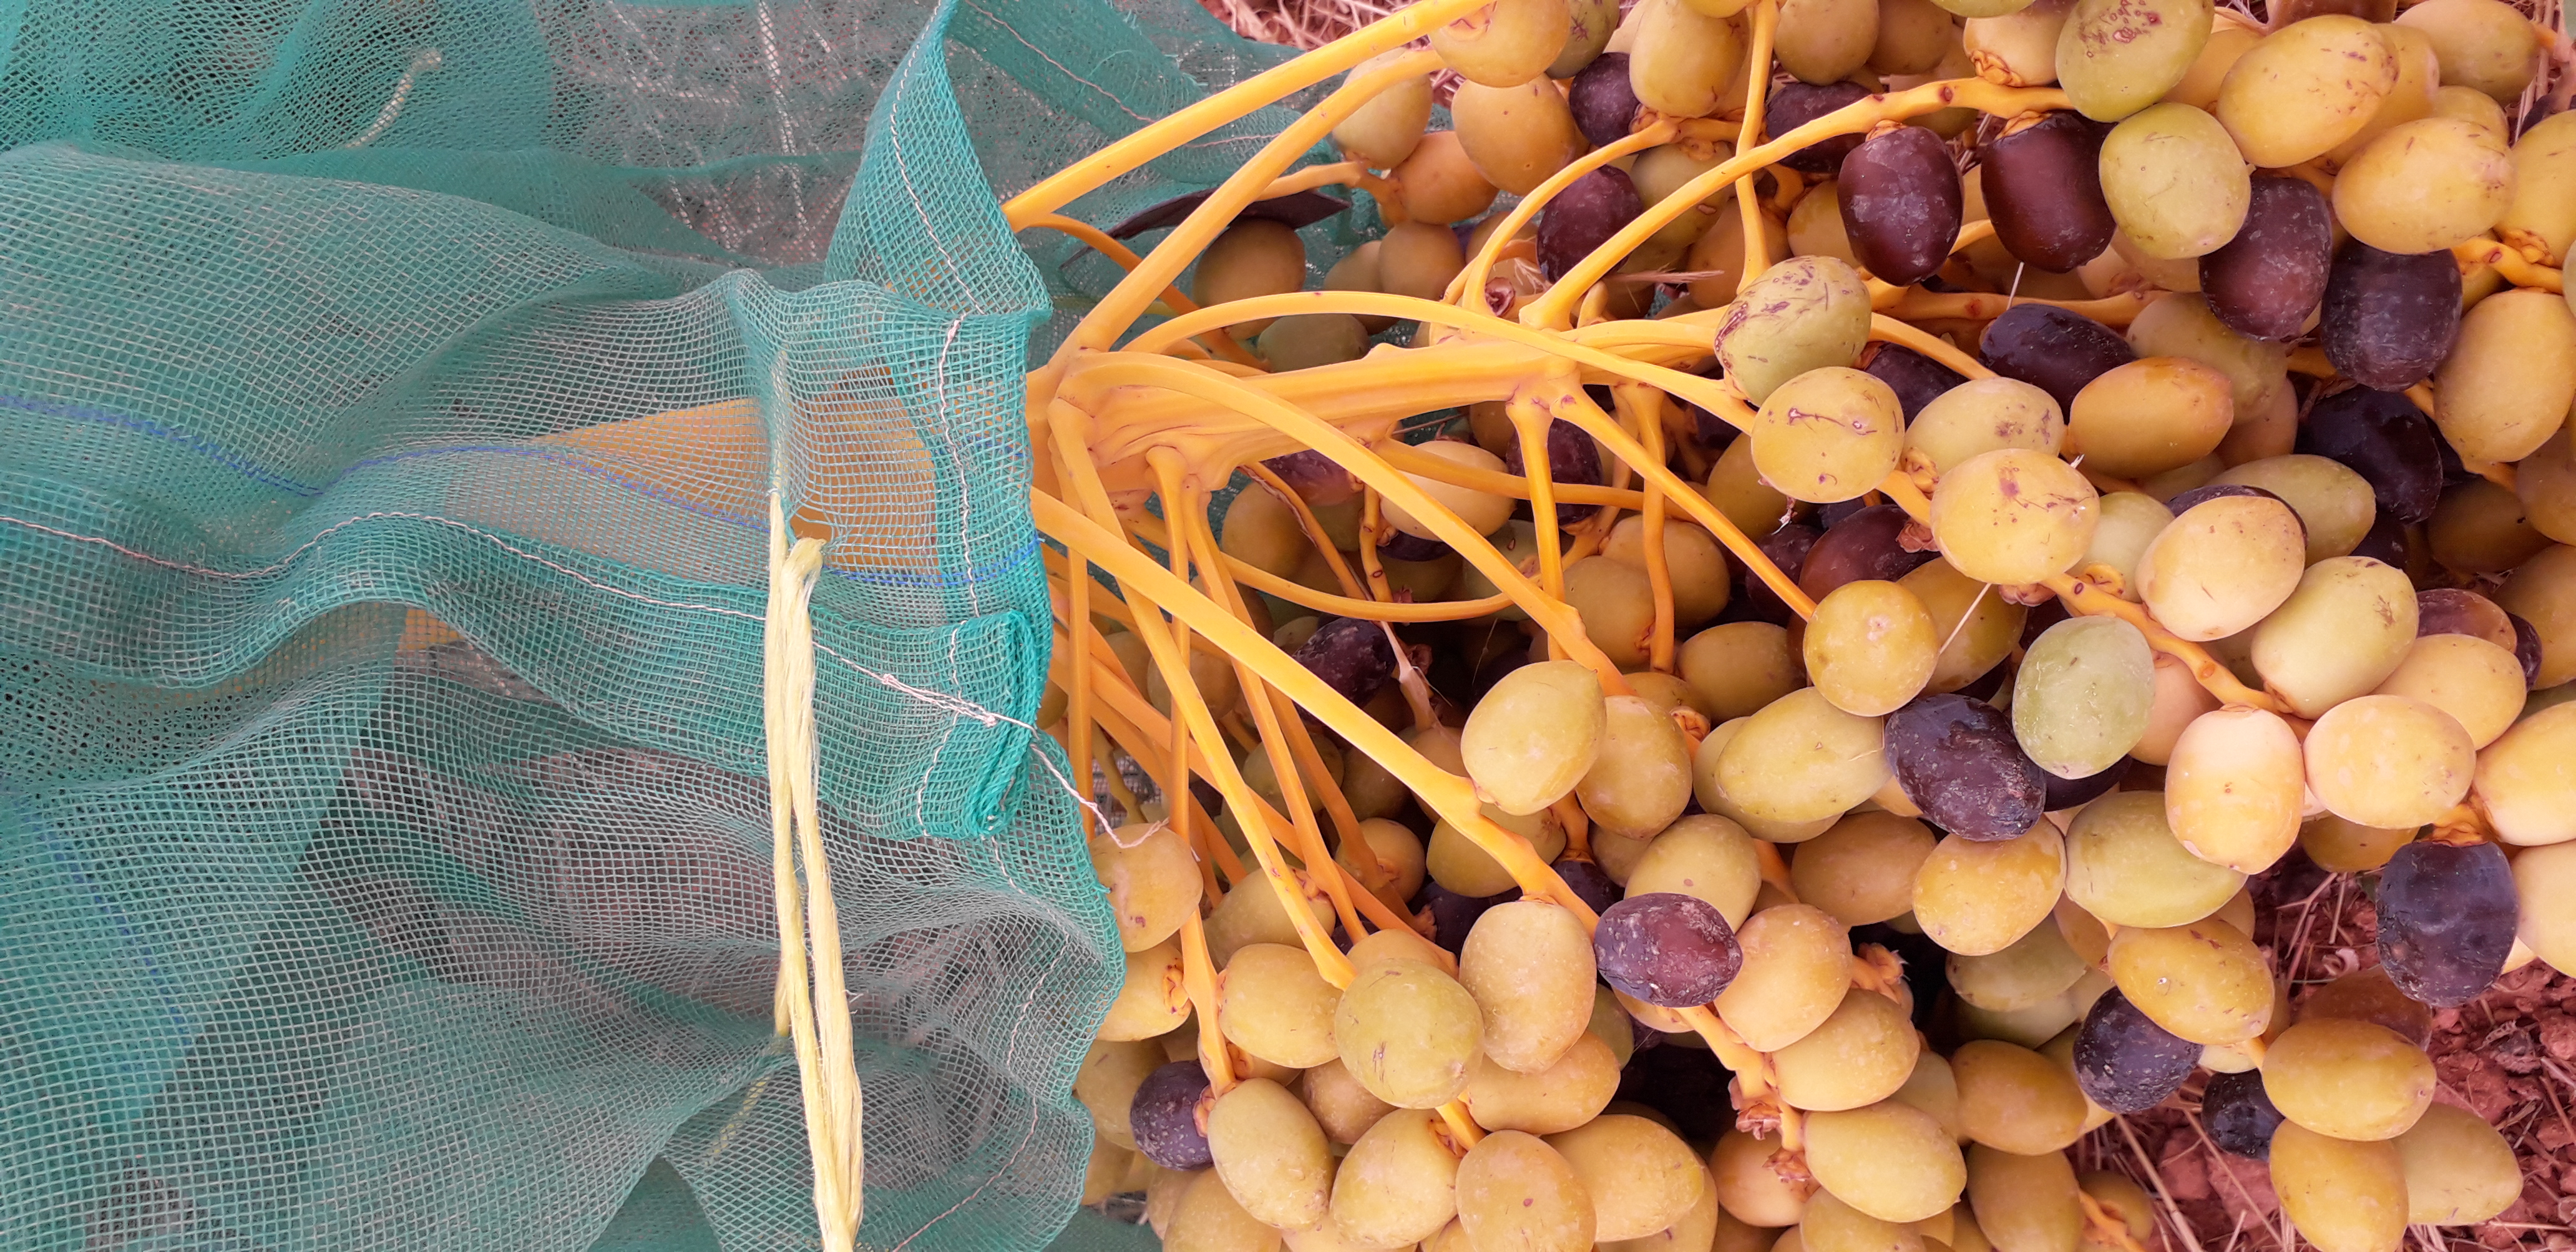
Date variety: kholt